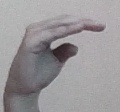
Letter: jeem